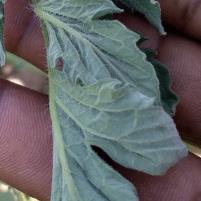
Crop: Tomato
Condition: bacterial-floundering-d